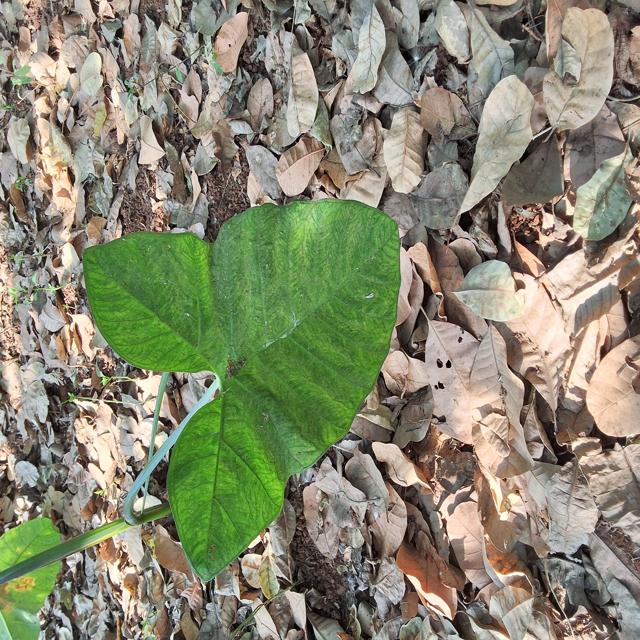
Label: Healthy